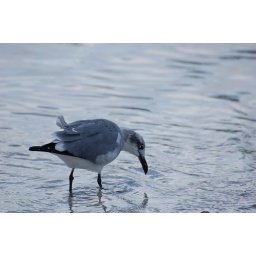
While in Islamorada we stopped at a small boat dock area where we saw this bird looking for food.